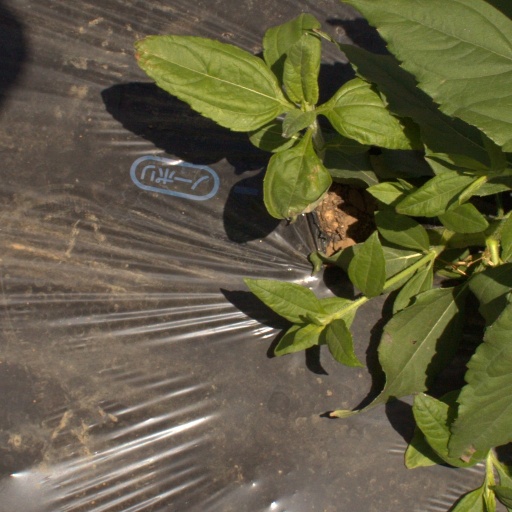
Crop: Jerusalem artichoke